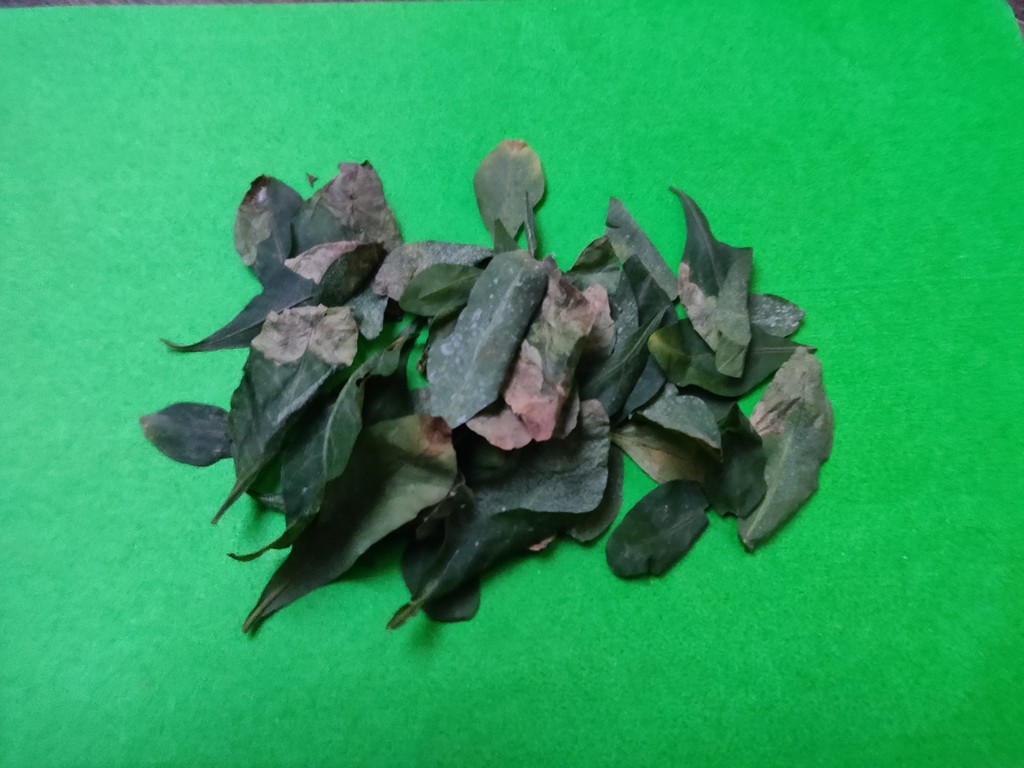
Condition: Unhealthy
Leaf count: multiple
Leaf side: unknown